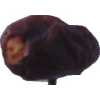
Label: dates